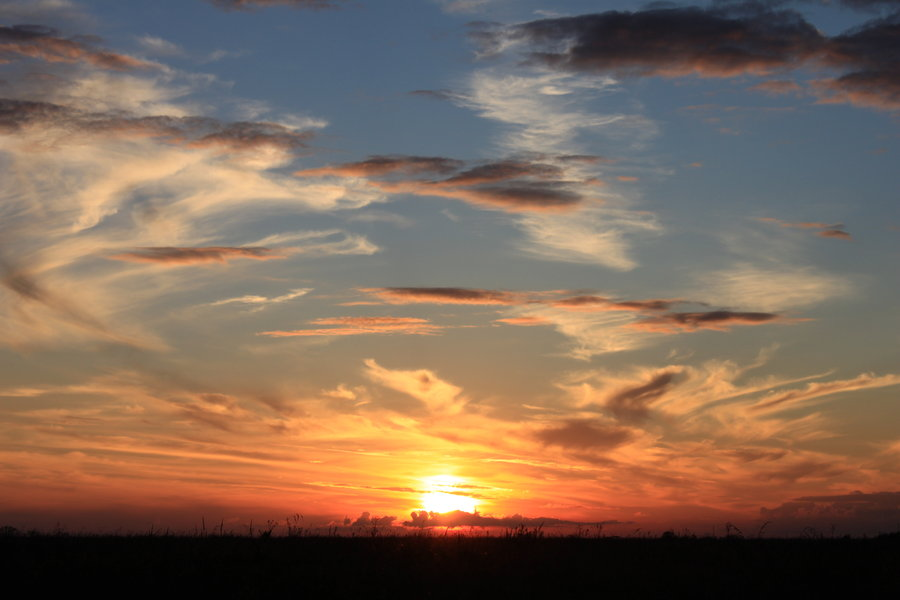
Fire: no
Smoke: no